Chrysler Valiant

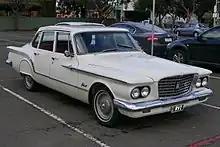
RV1 Valiant sedan

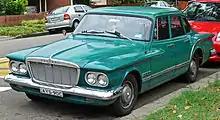
SV1 Valiant sedan

After the Plymouth Valiant turned out to be a success in the United States (starting with its 1959 introduction), Chrysler released Australia's first locally assembled Valiant, the RV1 (R-series). It was officially unveiled by South Australia's Premier, Sir Thomas Playford, in January 1962 and was assembled at Chrysler's Mile End facility.